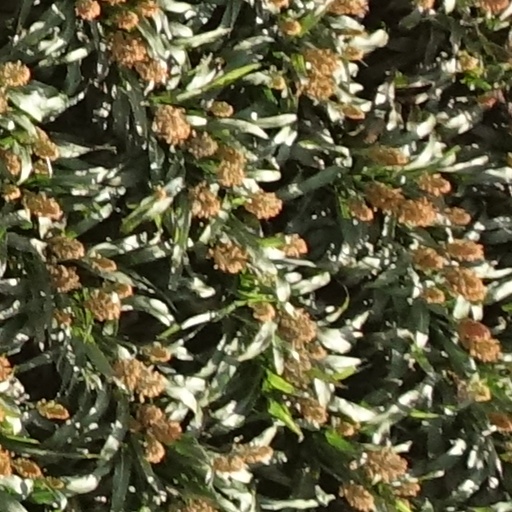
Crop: sorghum